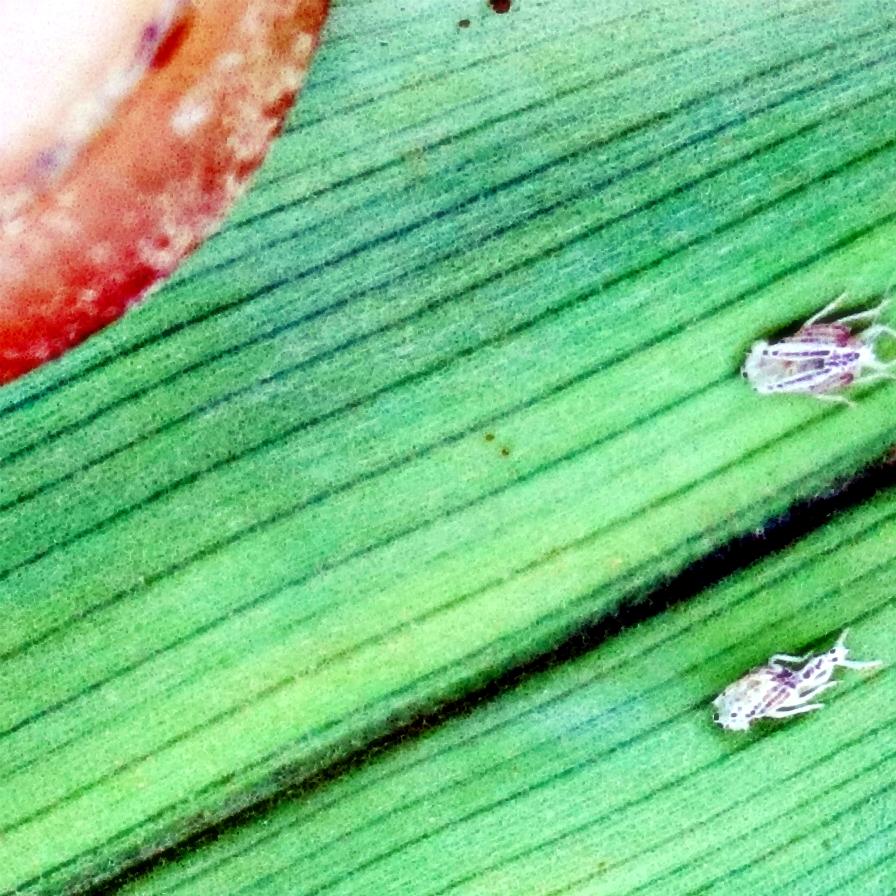
Label: Bug